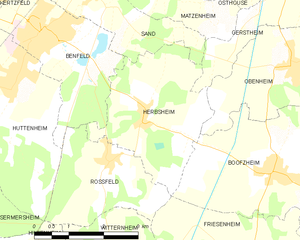
Carte des communes françaises